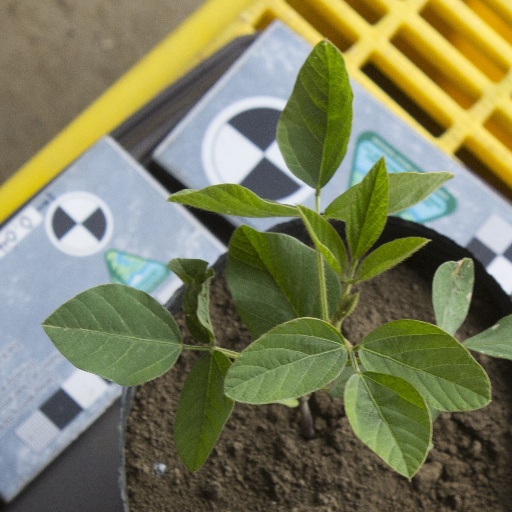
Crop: soybean